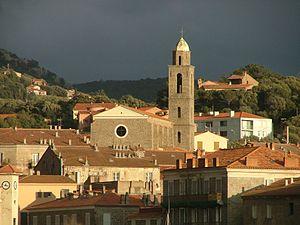
Propriano est une petite ville et commune française située dans la circonscription départementale de la Corse-du-Sud et le territoire de la collectivité de Corse. La ville appartient à la piève de Viggiano.